Elena Guro

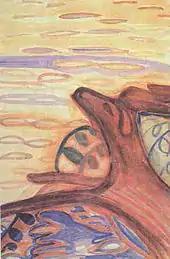
"Little Deer" by Guro, 1908/09

Her first book of prose, poetry, and drama "The Hurdy-Gurdy" came out in 1909. In 1910 she contributed to the journal "Trap for Judges," one of the first publications of the Russian Futurists. She also contributed to the second volume of "Trap for Judges" in 1913. Guro and her husband subsidized both issues. In 1911 Guro's manuscript of a book of fairy tales she had been planning to publish was lost by her publisher, along with the illustrations she had done for it. Her second book "Autumnal Dream" was published in 1912.